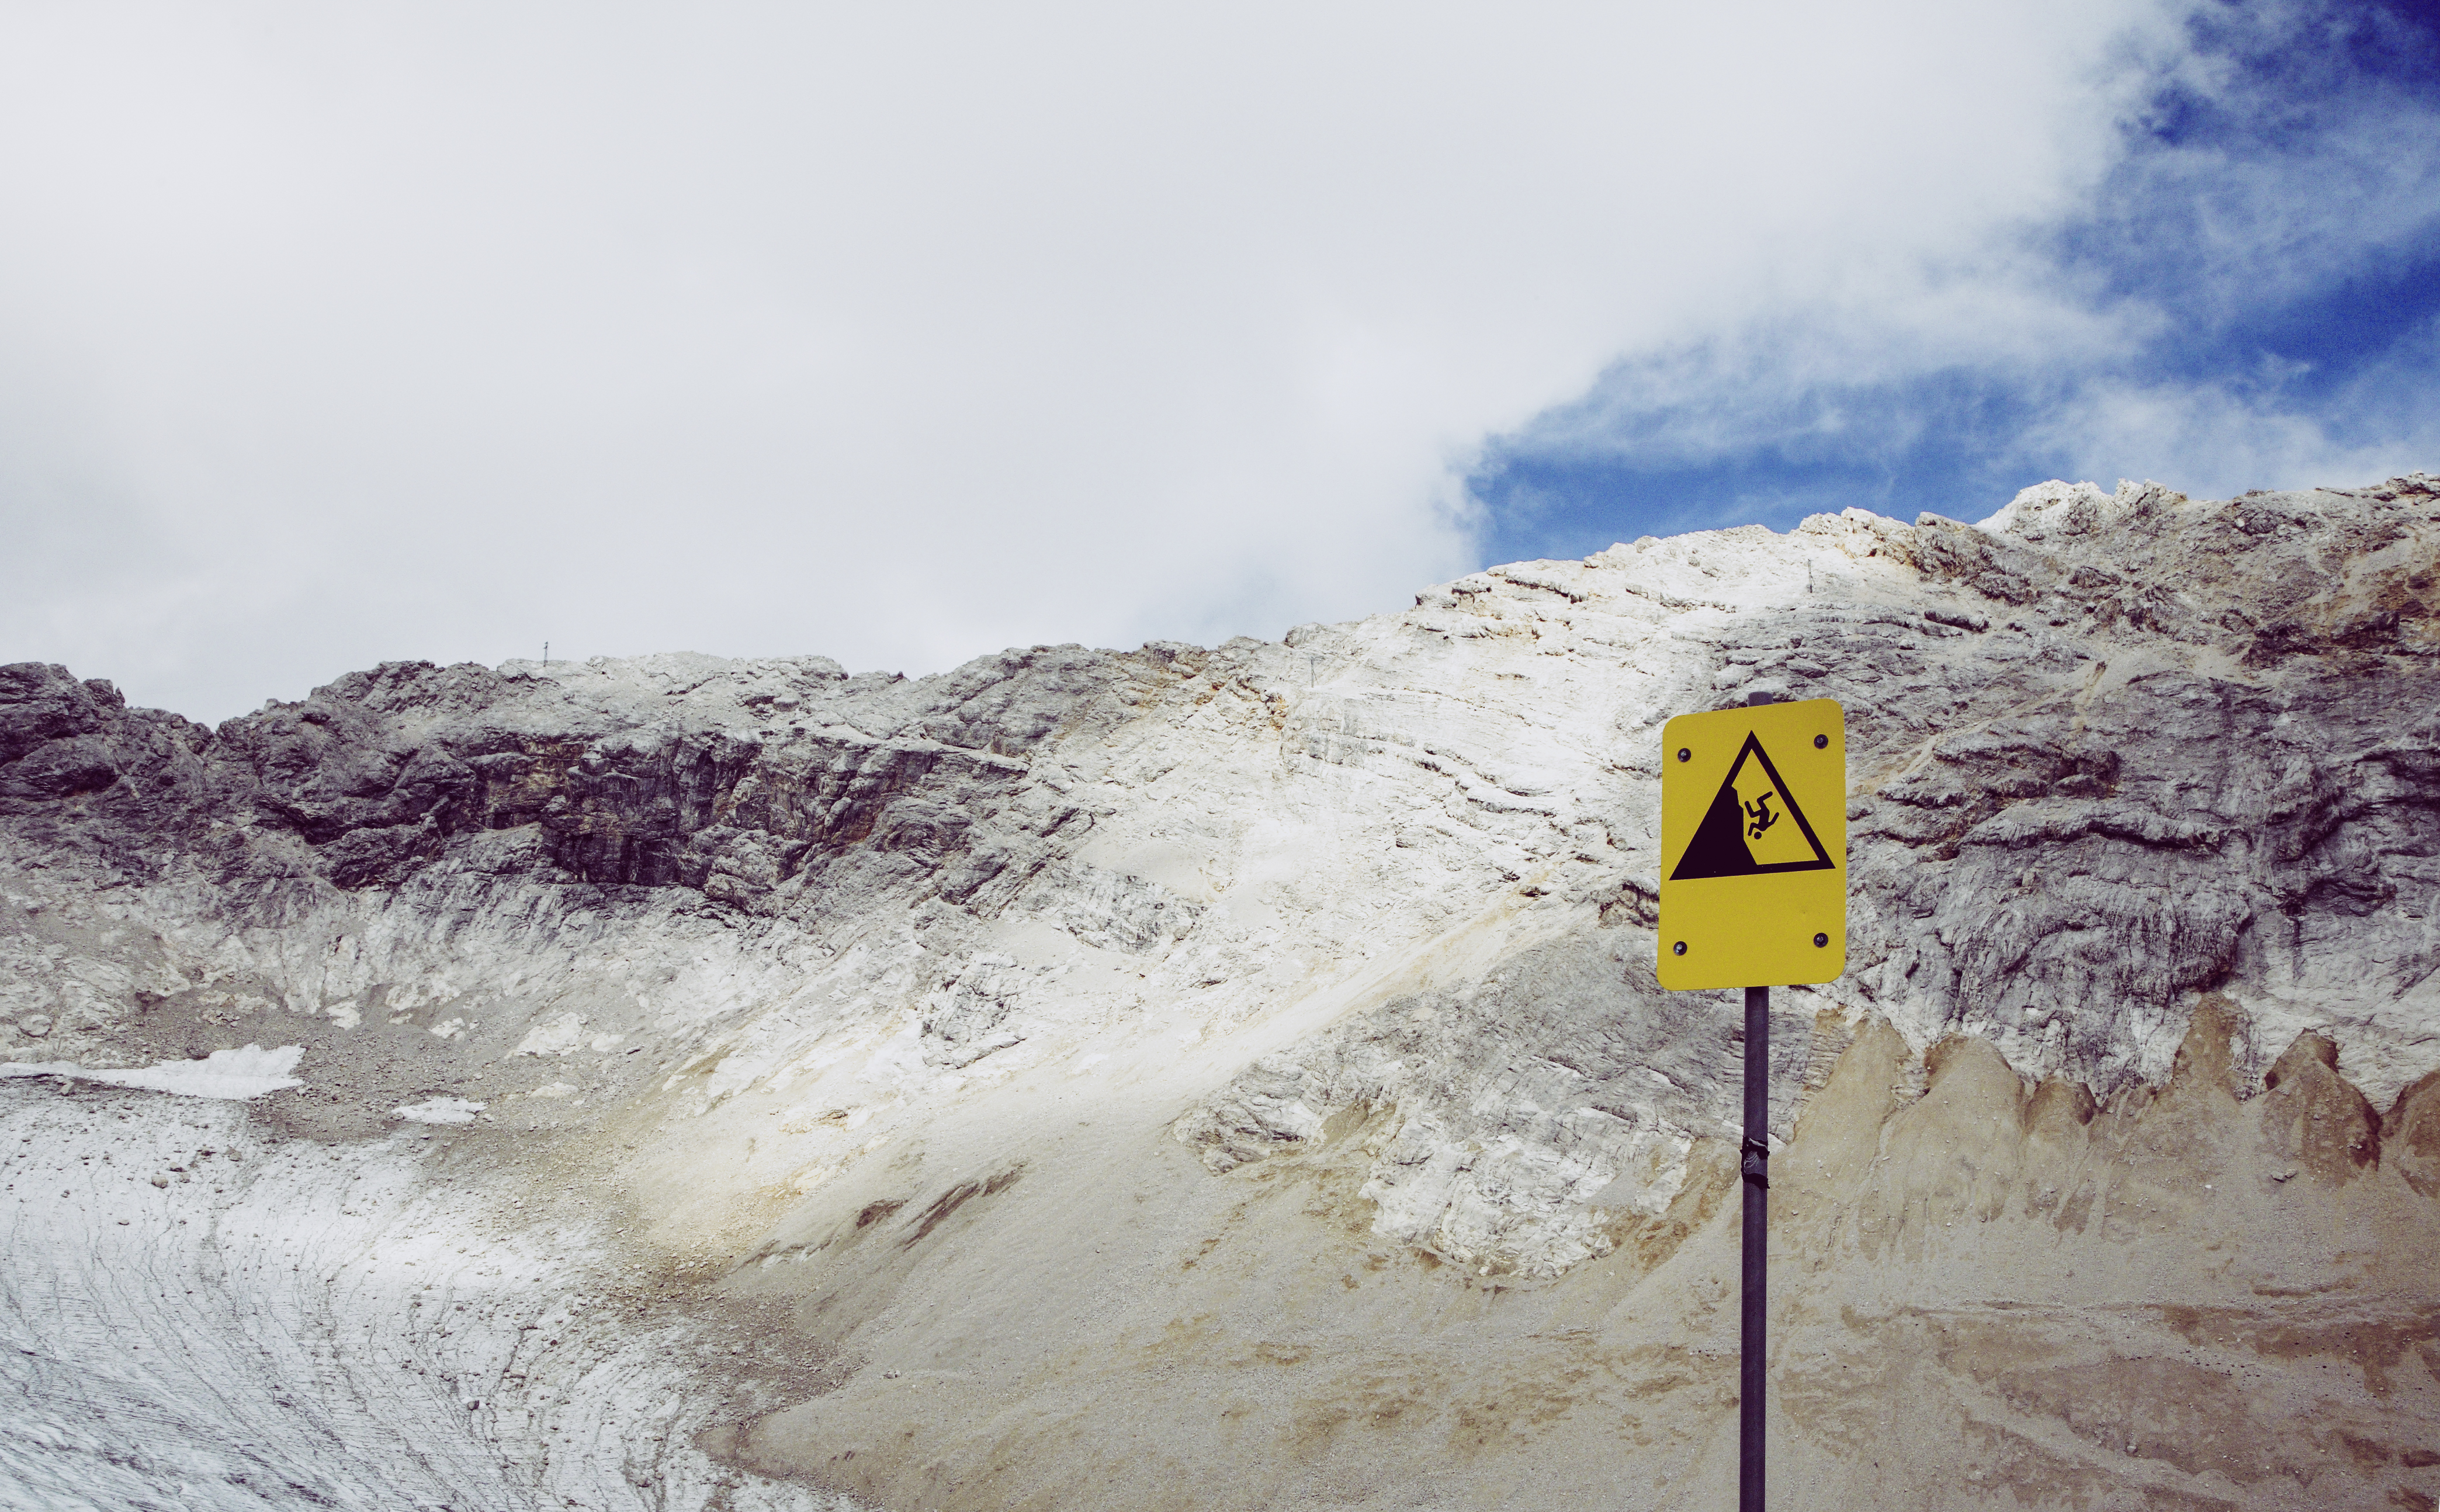
landscape, nature, mountain, snow, winter, sky, wave, mountain range, sign, weather, terrain, clouds, geology, mountains, landform, geographical feature, mountainous landforms, geological phenomenon